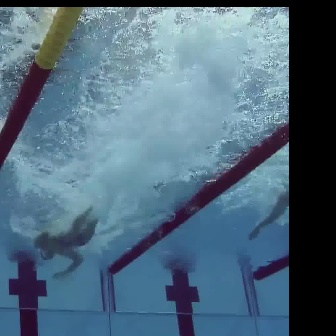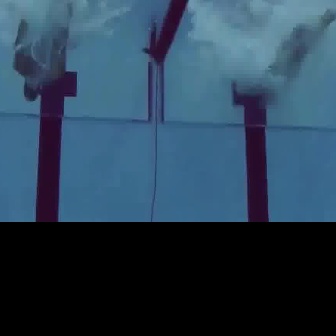
  Please identify the target specified by the bounding box [32,197,115,280] in the first image and locate it in the second image. Return the coordinates in [x_min,y_min,x_max,y_max] format.
Answer: [257,6,335,85]